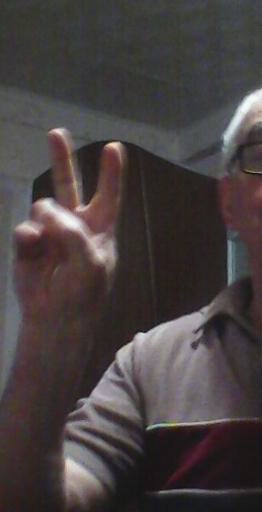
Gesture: peace